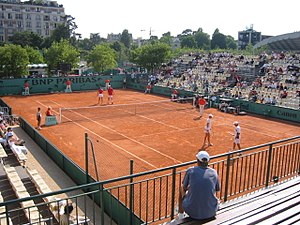
French Open / Historie
Bane 2 på Stade Roland Garros.
French Open, der også kaldes Roland Garros, opkaldt efter den franske luftfartspioner Roland Garros, er den anden af kalenderårets fire grand slam-turneringer i tennis. Den bliver afholdt over to uger fra slutningen af maj til starten af juni på anlægget Stade Roland Garros i Paris, Frankrig.